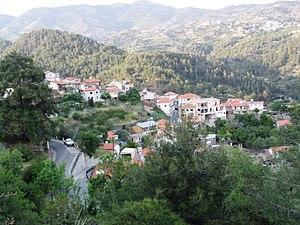
Dýmes est un village de Chypre de plus de 165 habitants.